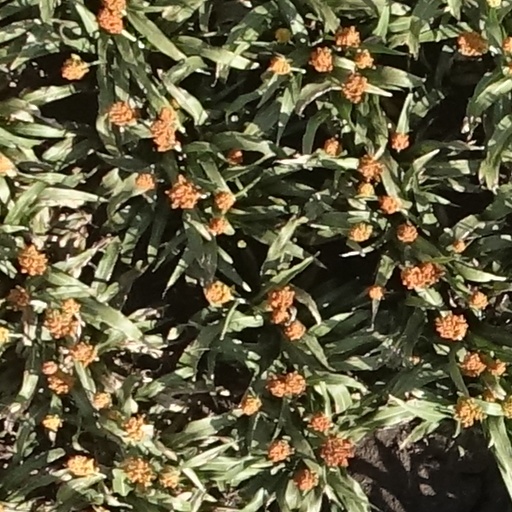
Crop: sorghum